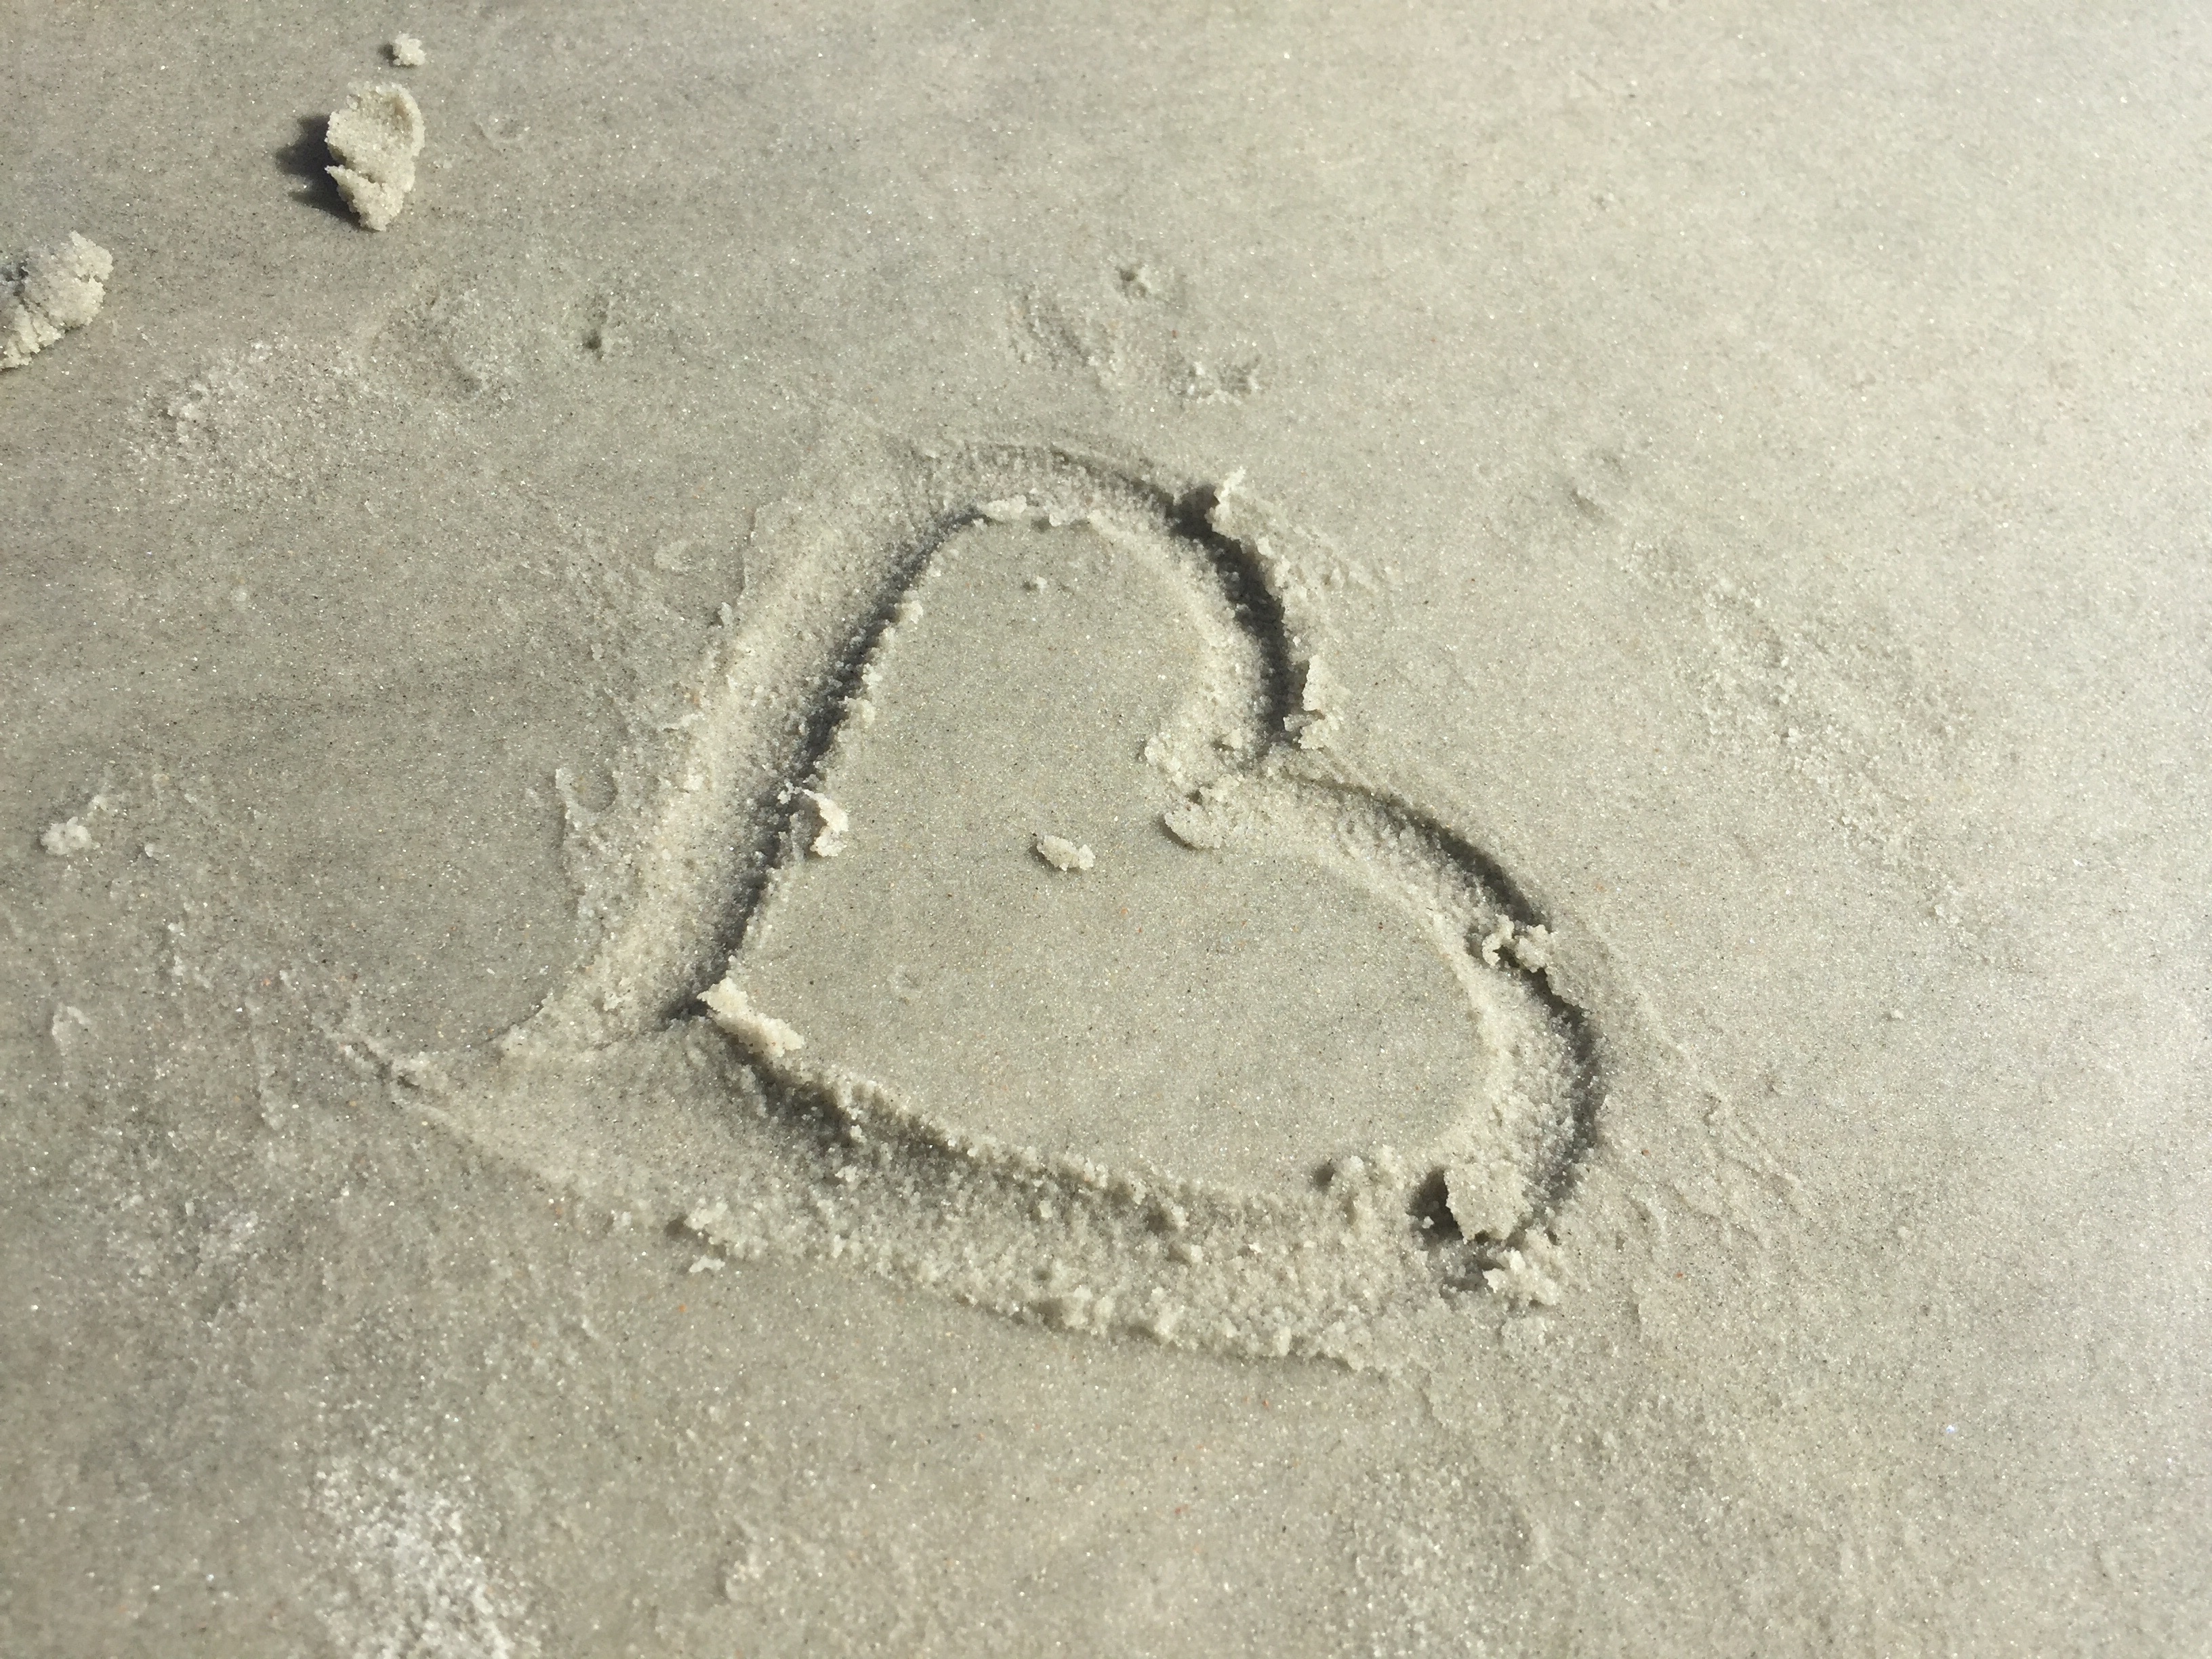
sand, footprint, number, material, sketch, drawing